Palatine uprising

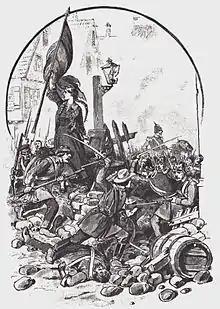
Battle of Kirchheimbolanden on 14 June 1849; with the flag of Mathilde Hitzfeld

The Palatine uprising ( or "Pfälzer Aufstand") was a rebellion that took place in May and June 1849 in the Rhenish Palatinate, which was then an exclave territory of the Kingdom of Bavaria. Related to uprisings across the Rhine in Baden, it was part of the widespread Imperial Constitution Campaign ("Reichsverfassungskampagne"). Revolutionaries worked to defend the constitution and to secede from the Kingdom of Bavaria.